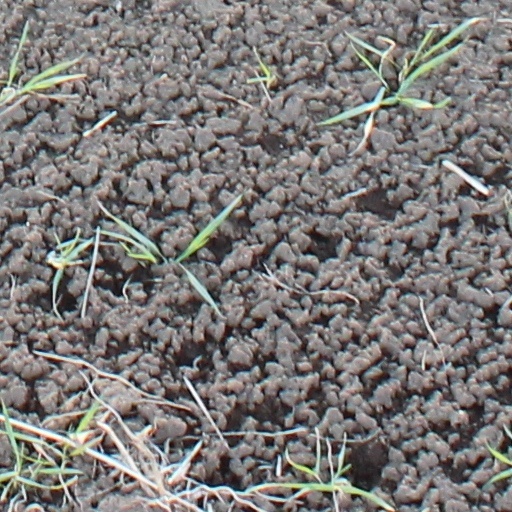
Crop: wheat